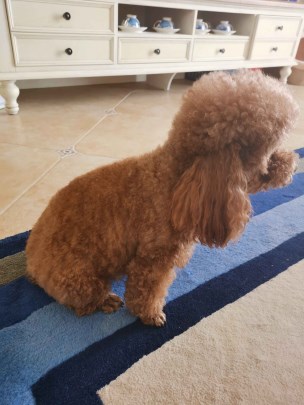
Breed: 7449-n000128-teddy